2005 World Single Distance Speed Skating Championships

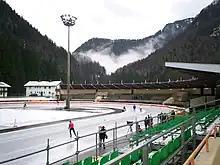
Ludwig-Schwabl-Stadion (Inzell)

The 2005 World Single Distance Speed Skating Championships were held between 3 and 6 March 2005 in the Ludwig-Schwabl-Stadion, Inzell, Germany.